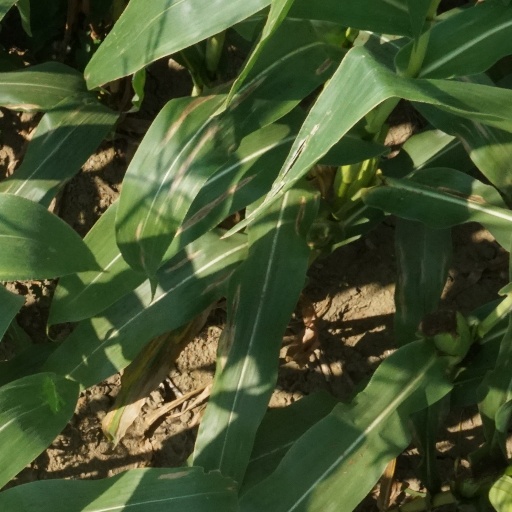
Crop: maize; corn